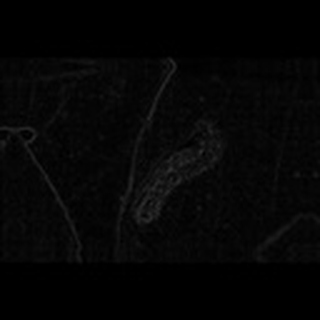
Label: cotton_army_worm